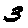
Label: 3